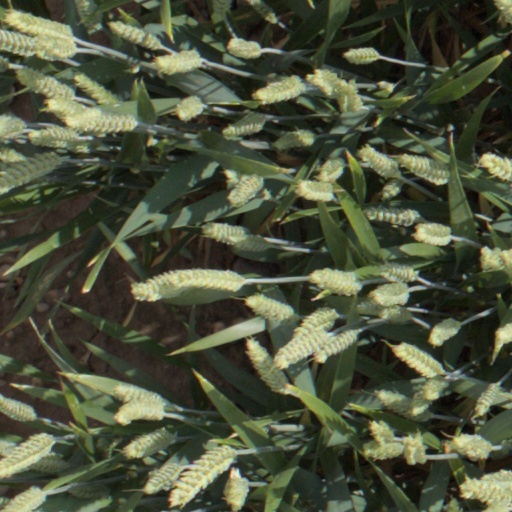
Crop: wheat